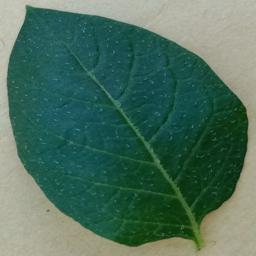
Label: Potato___Healthy